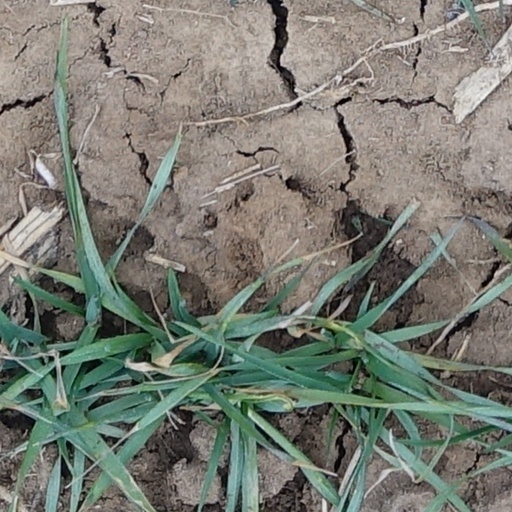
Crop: wheat